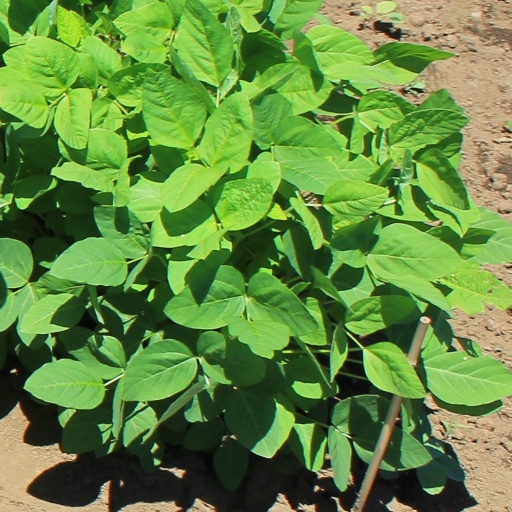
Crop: soybean